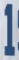
Number: 1